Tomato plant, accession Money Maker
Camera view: horizontal (90 deg, fisheye); turntable rotation: 270 degrees
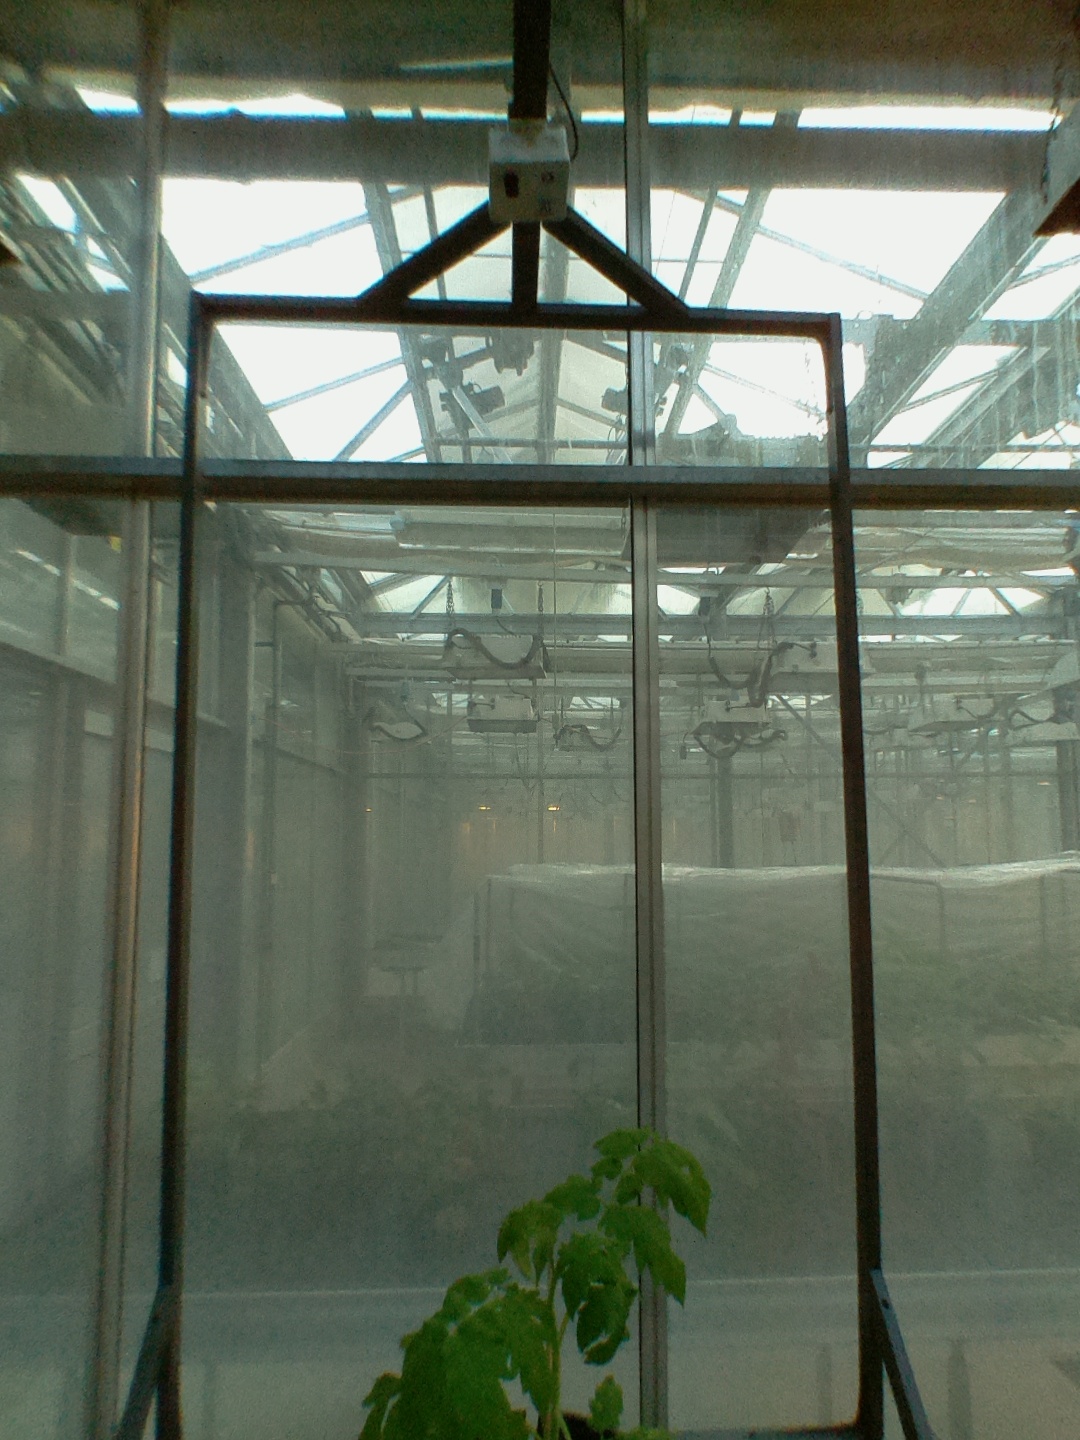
BBCH growth stage 13: 6 of true leaves visible